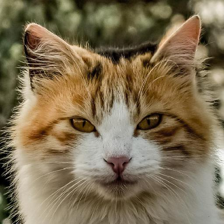
Label: animals